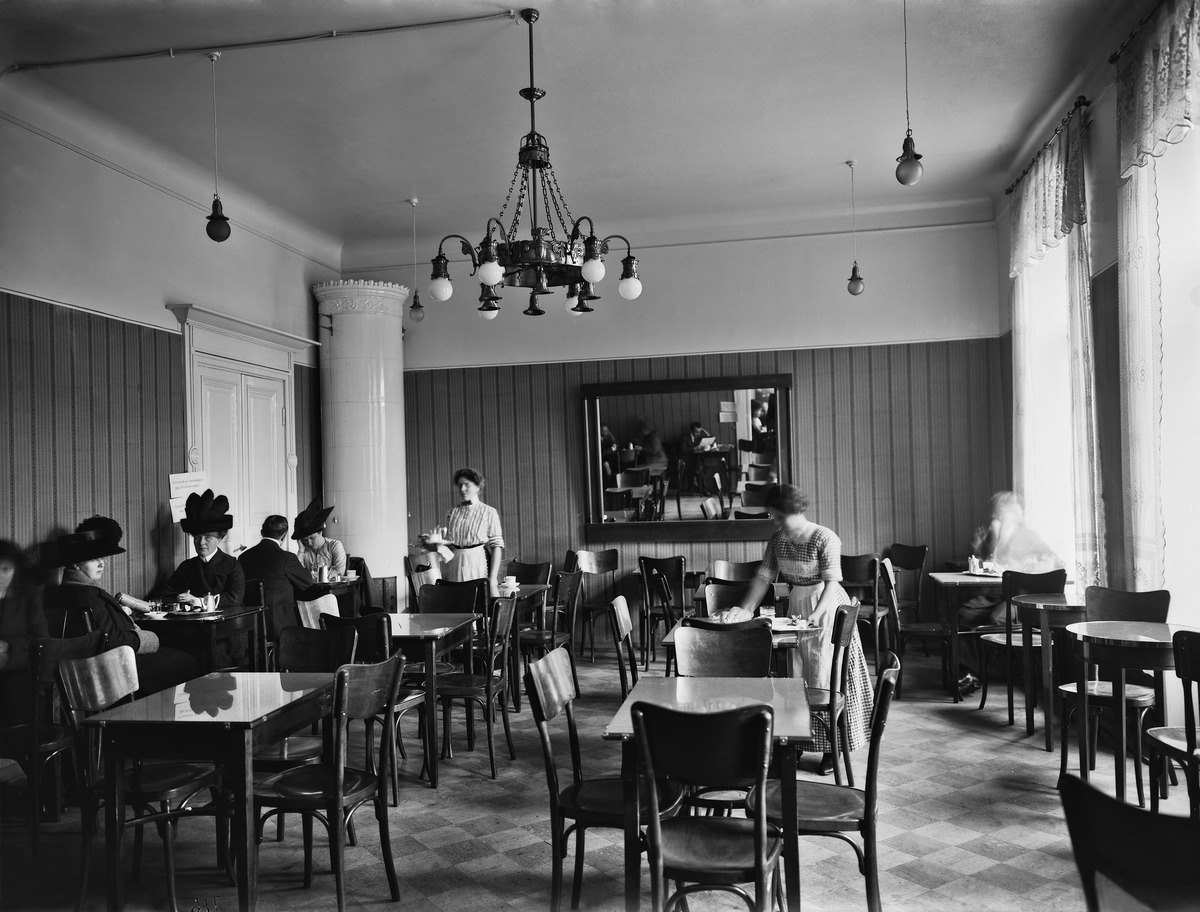
Ekbergin kahvila, Aleksanterinkatu 52
sisällön kuvaus: Ekbergin kahvila, Aleksanterinkatu 52. mustavalkoinen
Kuvaaja: Brander, Signe, valokuvaaja
Ajankohta: kuvausaika 1912
Paikka: Suomi, Uusimaa, Helsinki, Kluuvi Helsinki, Aleksanterinkatu 52
Aiheet: kahvilat, sisustus, tarjoilijat, asiakkaat, hatut, kaakeliuunit